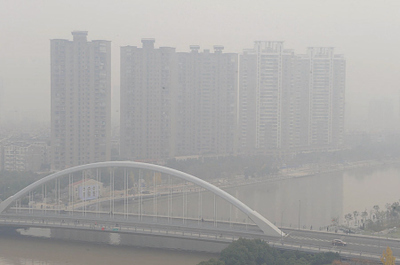
Weather: foggy or hazy